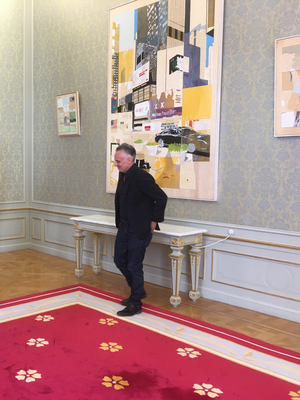
L'artiste Detlef Waschkau, debout devant ses propres œuvres, lors de l'exposition intitulée «Artistes néerlandais et allemands à Maison Schuylenburch» à La Haye les 15 et 16 mai 2019. La Maison Schuylenburch est la résidence de l'ambassadeur d'Allemagne aux Pays-Bas. Español: El artista Detlef Waschkau, parado frente a sus propias obras, en la exposición titulada ""Artistas holandeses y alemanes en Casa Schuylenburch"" en La Haya los días 15 y 16 de mayo de 2019. La Casa Schuylenburch es la residencia del embajador alemán. en los Países Bajos."